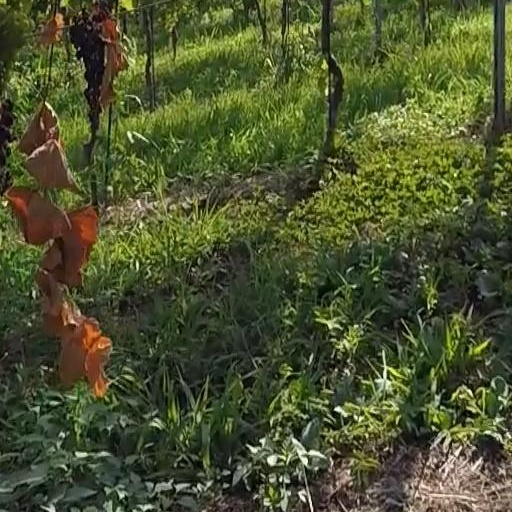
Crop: grape